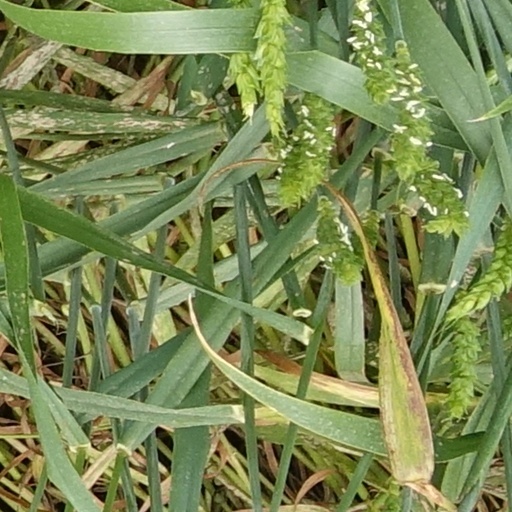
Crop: wheat